Buenas noches, Buenos Aires

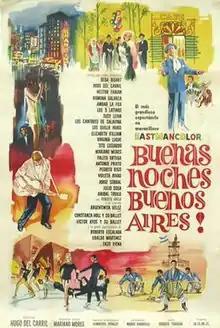
Poster

Buenas noches, Buenos Aires is a Argentine musical film comedy directed by and starring Hugo del Carril. The film was premièred in Buenos Aires on October 10, 1964.